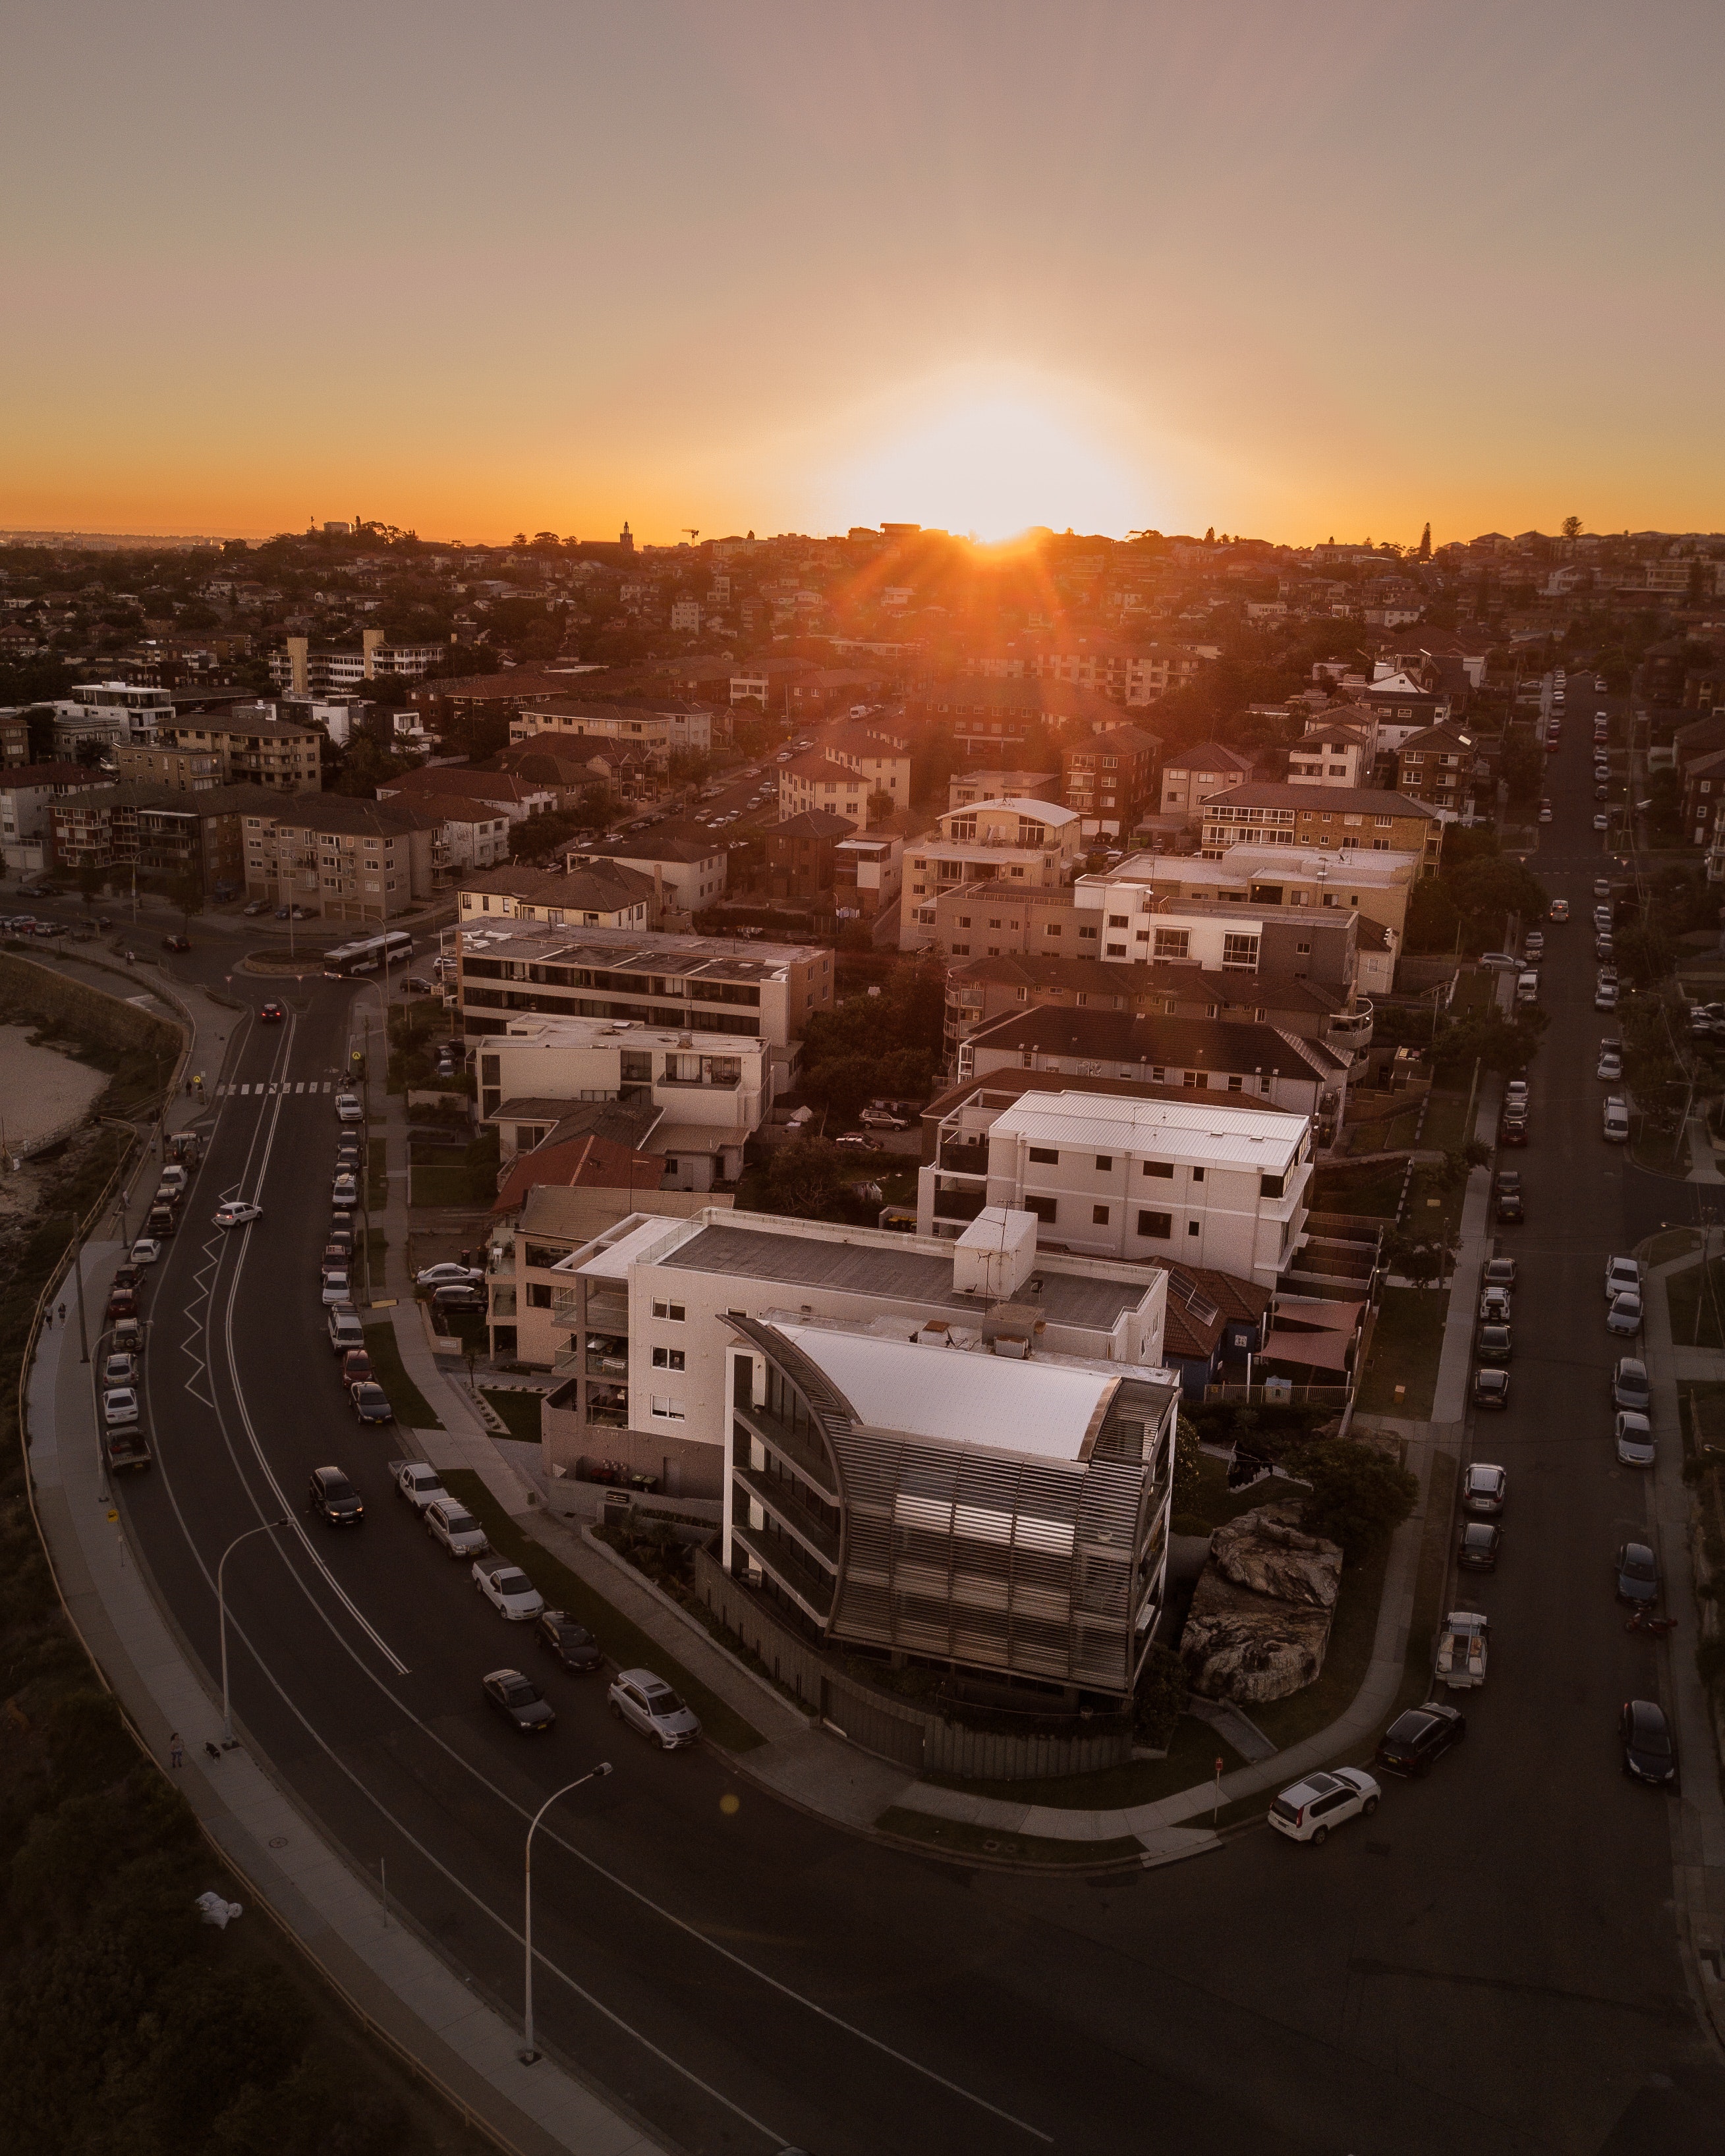
sky, urban area, city, cityscape, sunset, dawn, dusk, metropolis, morning, evening, horizon, skyline, aerial photography, suburb, sunrise, building